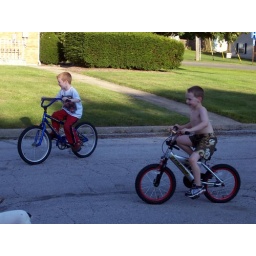
the boys riding their bikes in front of the house